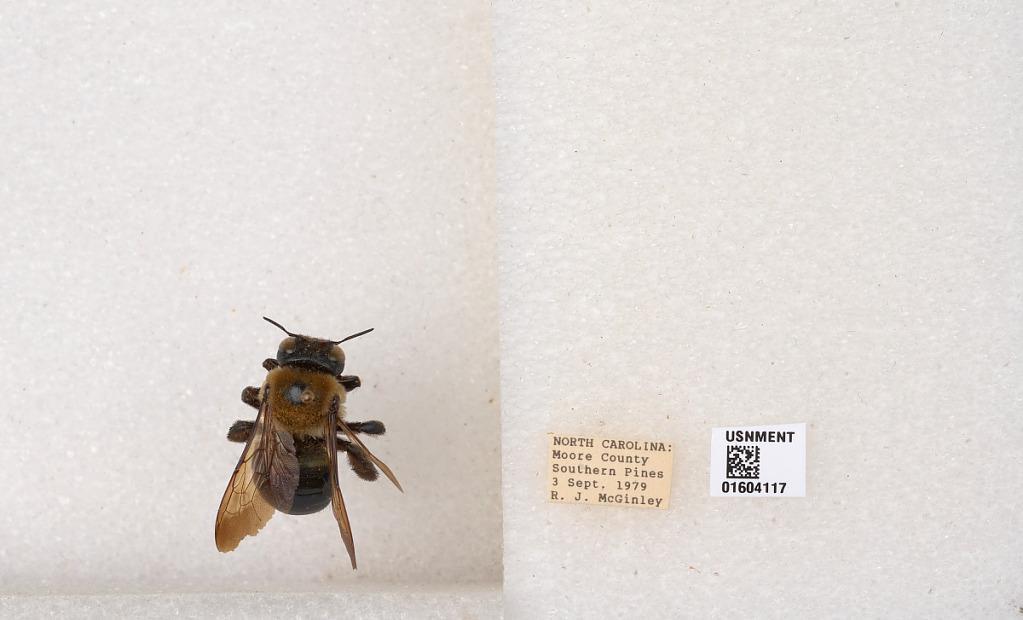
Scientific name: Xylocopa (Xylocopoides) virginica virginica (Linnaeus)
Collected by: R. McGinley
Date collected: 1979-9-3
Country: United States
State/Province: North Carolina
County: Moore
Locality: Southern Pines
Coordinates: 35.174, -79.3923